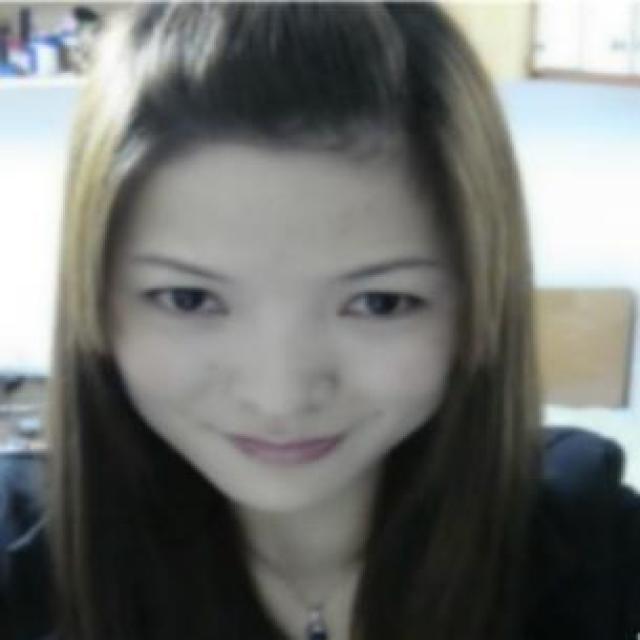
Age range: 21-44